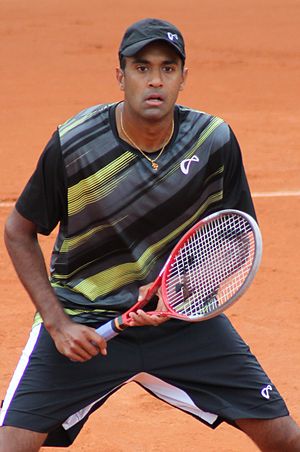
Rajeev Ram
Rajeev Ram er en amerikansk tennisspiller.